Cornell North Campus

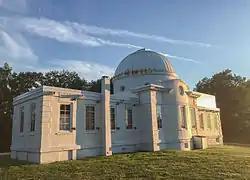
Fuertes Observatory was built on Cornell's North Campus in 1917 and is open to the public every Friday night.

Mews Hall, built in 2000, is located near Appel Commons and Helen Newman Hall and has a gross area of and a net area of . The building is designed and named after Mews, a building style originating with British stables. The building is separated into two parallel halves, east and west, which are linked by a hallway and Lund study lounge. Between the wings is a large courtyard. The Western wing houses two floors of students as well the Residence Hall Director and the Faculty in Residence, while the Eastern wing houses three floors of students. Each floor has two study lounges and a shared TV lounge and kitchen. Mews Hall houses 279 first-year students arranged in suites of singles and doubles. The air-conditioned facilities include a TV/social lounge, piano, laundry, elevators, computer networking, bike storage room. Mews Hall is governed by a student elected Hall Council and Judicial Board and has a student committee known as the Community Outreach Group which is responsible for organizing community service programs.